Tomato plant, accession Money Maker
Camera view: horizontal (90 deg, fisheye); turntable rotation: 270 degrees
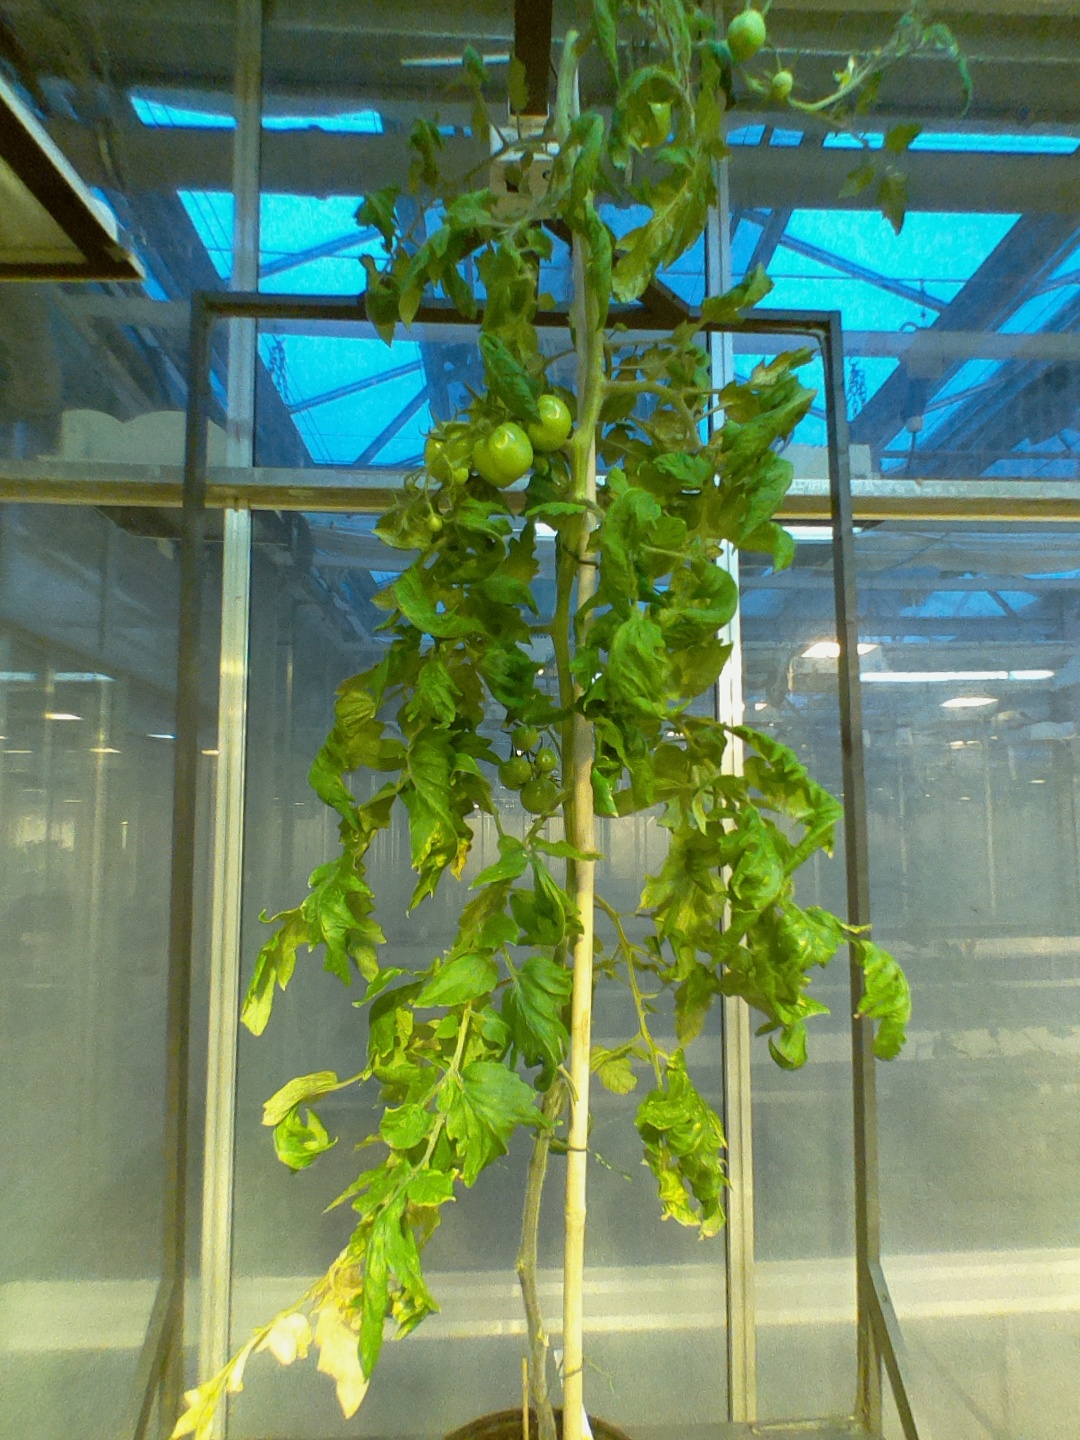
BBCH growth stage 76: 60%-70% of final fruit size